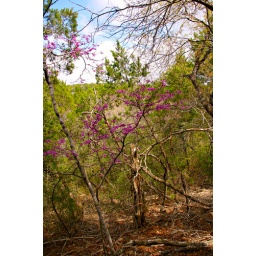
red bud tree in austin's wild basin